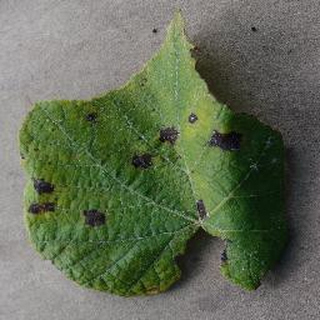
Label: grape_leaf_blight